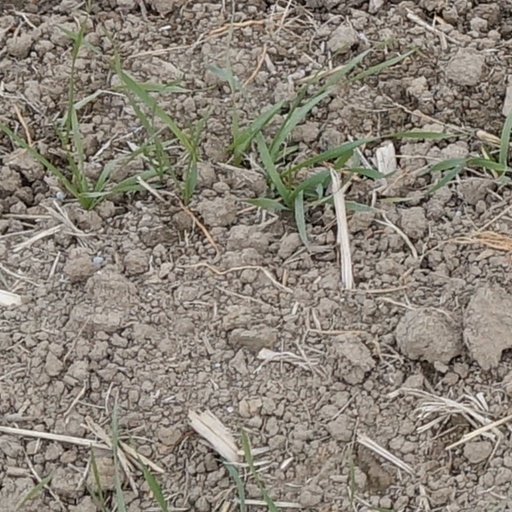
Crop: wheat